Bill Robinson (outfielder)

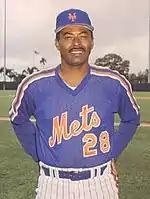
Robinson as New York Mets hitting instructor

Shortly after retiring as an active player, Robinson accepted a job as hitting instructor (a title he insisted on being called as opposed to the more common term "batting coach") for incoming manager Davey Johnson's Mets. His players, most notably second baseman Wally Backman and outfielder Kevin Mitchell, affectionately called him "Uncle Bill."